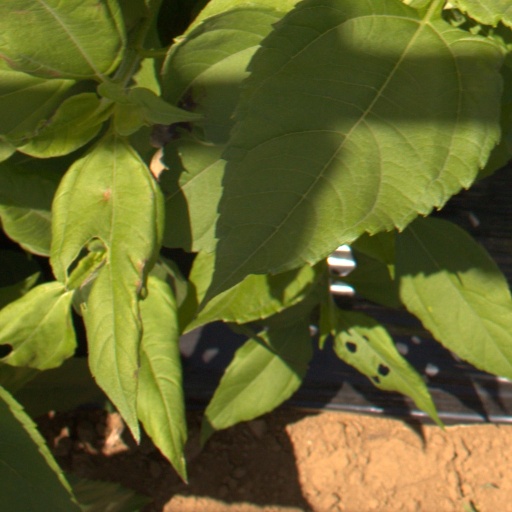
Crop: Jerusalem artichoke